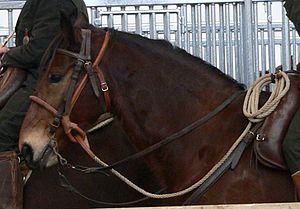
Le Maremmano est une race de chevaux de labeur originaire de la région de Toscane en Italie. Ses origines sont anciennes mais un véritable recensement des chevaux de race n'a été fait qu'à partir de la première moitié du XXᵉ siècle. C'est un cheval solide et endurant qui se montre à l'aise sur tous types de terrain. Il est particulièrement utilisé par les butteri, les gardians de la région de Maremme.